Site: brandenburg
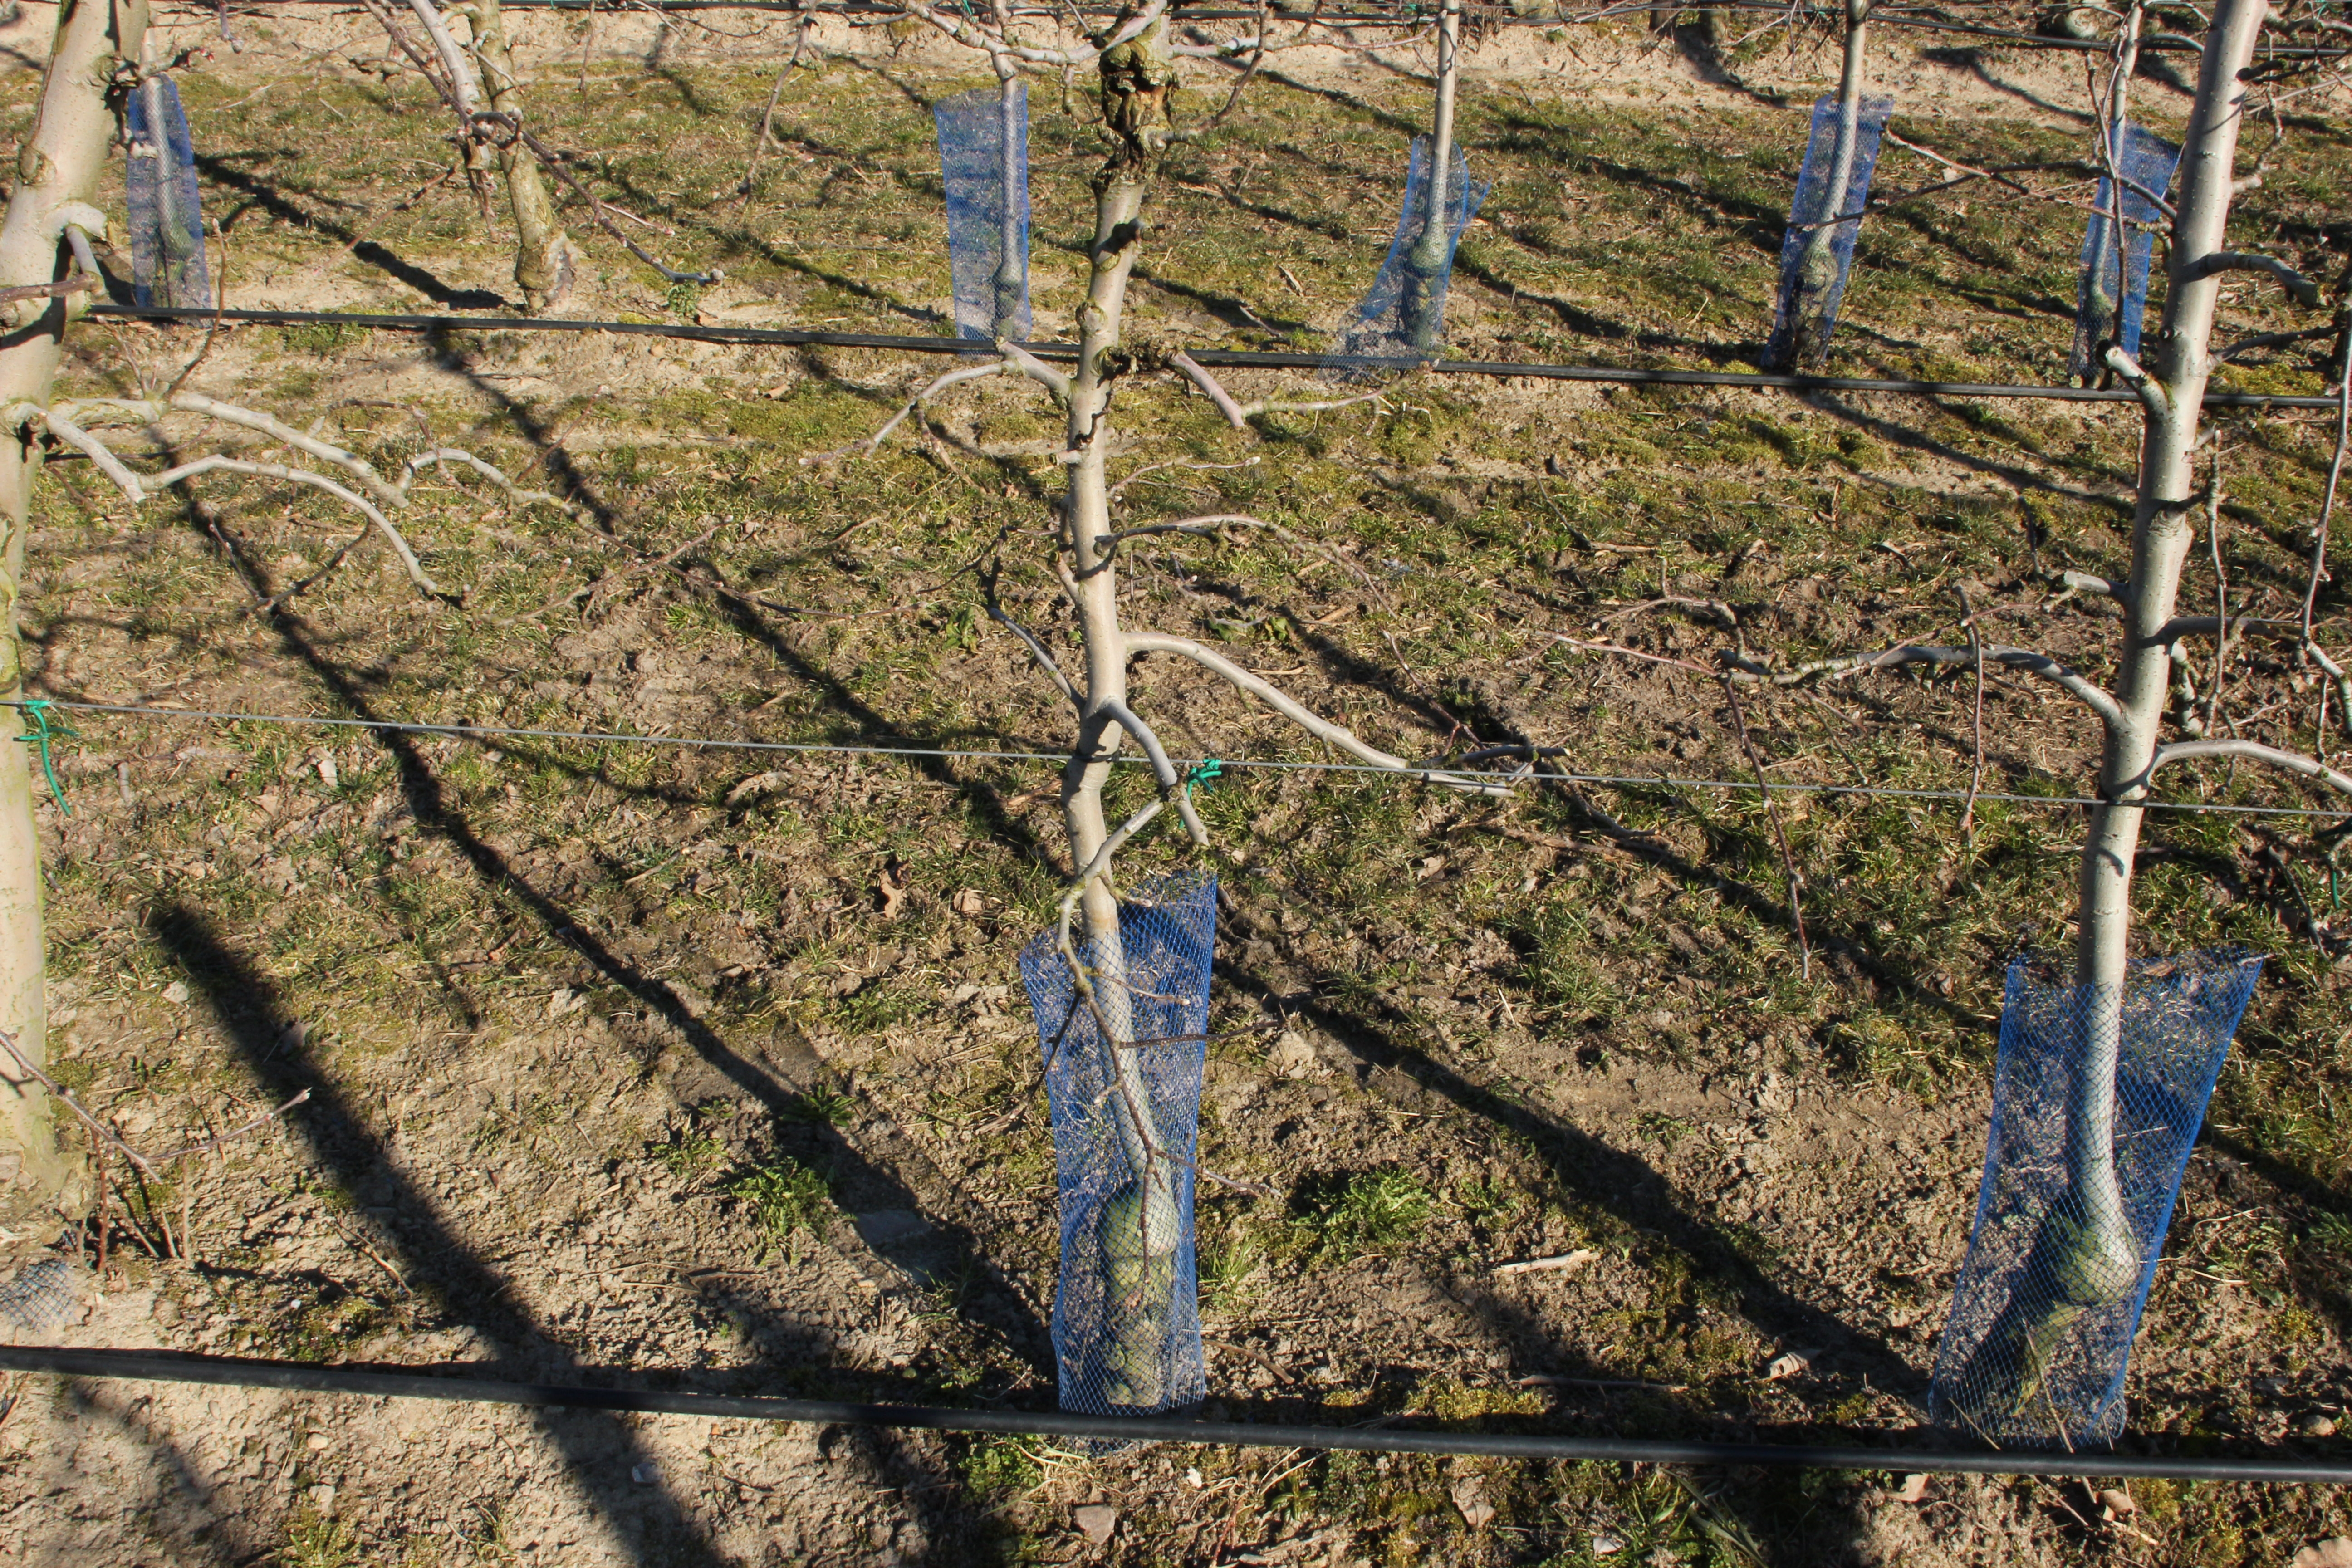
Growth stage (BBCH 03): Bud development